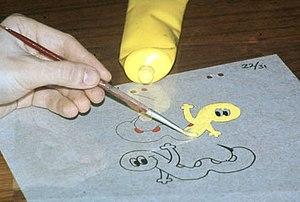
Les Douze Travaux d'Astérix est un film d'animation franco-britannique réalisé par René Goscinny et Albert Uderzo, sorti en 1976. Troisième dessin animé adapté de la bande dessinée franco-belge Astérix, le film se base pour la première fois sur une histoire originale, inspirée des douze travaux d'Hercule, avec une structure de film à sketches.
Le cello, cellulo, ou celluloïd est une feuille transparente d'acétate de cellulose sur laquelle on peint à la main les éléments en mouvement d'un dessin animé effectué en animation traditionnelle. Grâce à la transparence de ces feuilles, on peut superposer plusieurs cellos et créer des scènes complexes sans devoir redessiner chaque fois les éléments statiques situés à l'arrière-plan.